Willie Parker

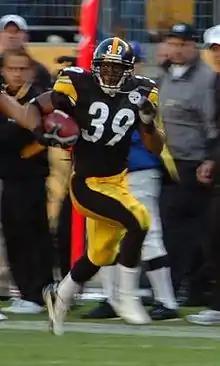
Parker with the Pittsburgh Steelers in 2006

Willie Everett Parker Jr. (born November 11, 1980) is an American former professional football player who was a running back for six seasons for the Pittsburgh Steelers of the National Football League (NFL). After playing college football for North Carolina, he was signed by the Steelers as an undrafted free agent in 2004.